Cicero

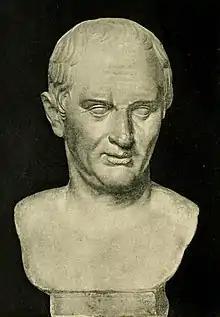
Cicero about age 60, from a marble bust

In April 43 BC, "diehard republicans" may have revived the ancient position of "princeps senatus" (leader of the senate) for Cicero. This position had been very prestigious until the constitutional reforms of Sulla in 82–80 BC, which removed most of its importance.